Karun Treasure

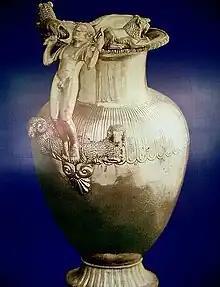
Jug from Lydian Treasure found near Uşak

Kârun Treasure is the name given to a collection of 363 valuable Lydian artifacts dating from the 7th century BC and originating from Uşak Province in western Turkey, which were the subject of a legal battle between Turkey and New York Metropolitan Museum of Art between 1987 and 1993, which were returned to Turkey in 1993 after the Museum admitted it had known the objects were stolen when they had purchased them. The collection is alternatively known as the "Lydian Hoard". The items are exhibited in the Uşak Museum of Archaeology.